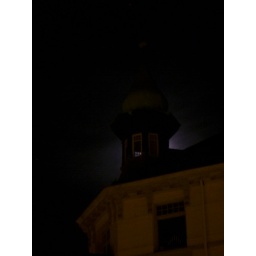
The moon secluded by the tower on the building across the street